McDonnell Douglas F/A-18 Hornet in Australian service

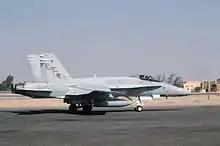
US Marine Corps F/A-18A in 1985

With the Mirage 2000 and F-18L rejected, the RAAF was faced with a choice between the F-16 and F-18A. Richardson and several other RAAF pilots tested United States Air Force (USAF) F-16Bs in 1979 and 1980, and reported that the aircraft had excellent performance but could be difficult to control at times. The evaluation team was also concerned about the reliability of the F-16's engine and regarded the aircraft as technologically immature. It was also noted that the aircraft's radar was inferior to that of the F-18A, and that F-16s could not fire the beyond-visual-range (BVR) air-to-air missiles and long-range anti-shipping missiles that the F-18A was capable of operating. In contrast, the evaluation team was impressed by the F-18A, and regarded it as being a more robust and survivable aircraft as it had been designed to operate from aircraft carriers; these features were important for operations from bare bases in northern Australia. Richardson and three other RAAF pilots test-flew F-18As, and reported that the aircraft handled well, but had some deficiencies with its flight control system and engines; these were not seen as major flaws by the evaluation team. The F-18A's twin engines were considered to be its main advantage over the single-engined F-16, as research conducted by the evaluation team found that the attrition rate for single-engined fighters was twice that for aircraft with two engines. Overall, the RAAF judged that both the F-16 and F-18A were too immature for a decision to be made in 1980 as had been originally planned, and recommended to the Government that this be deferred by a year.